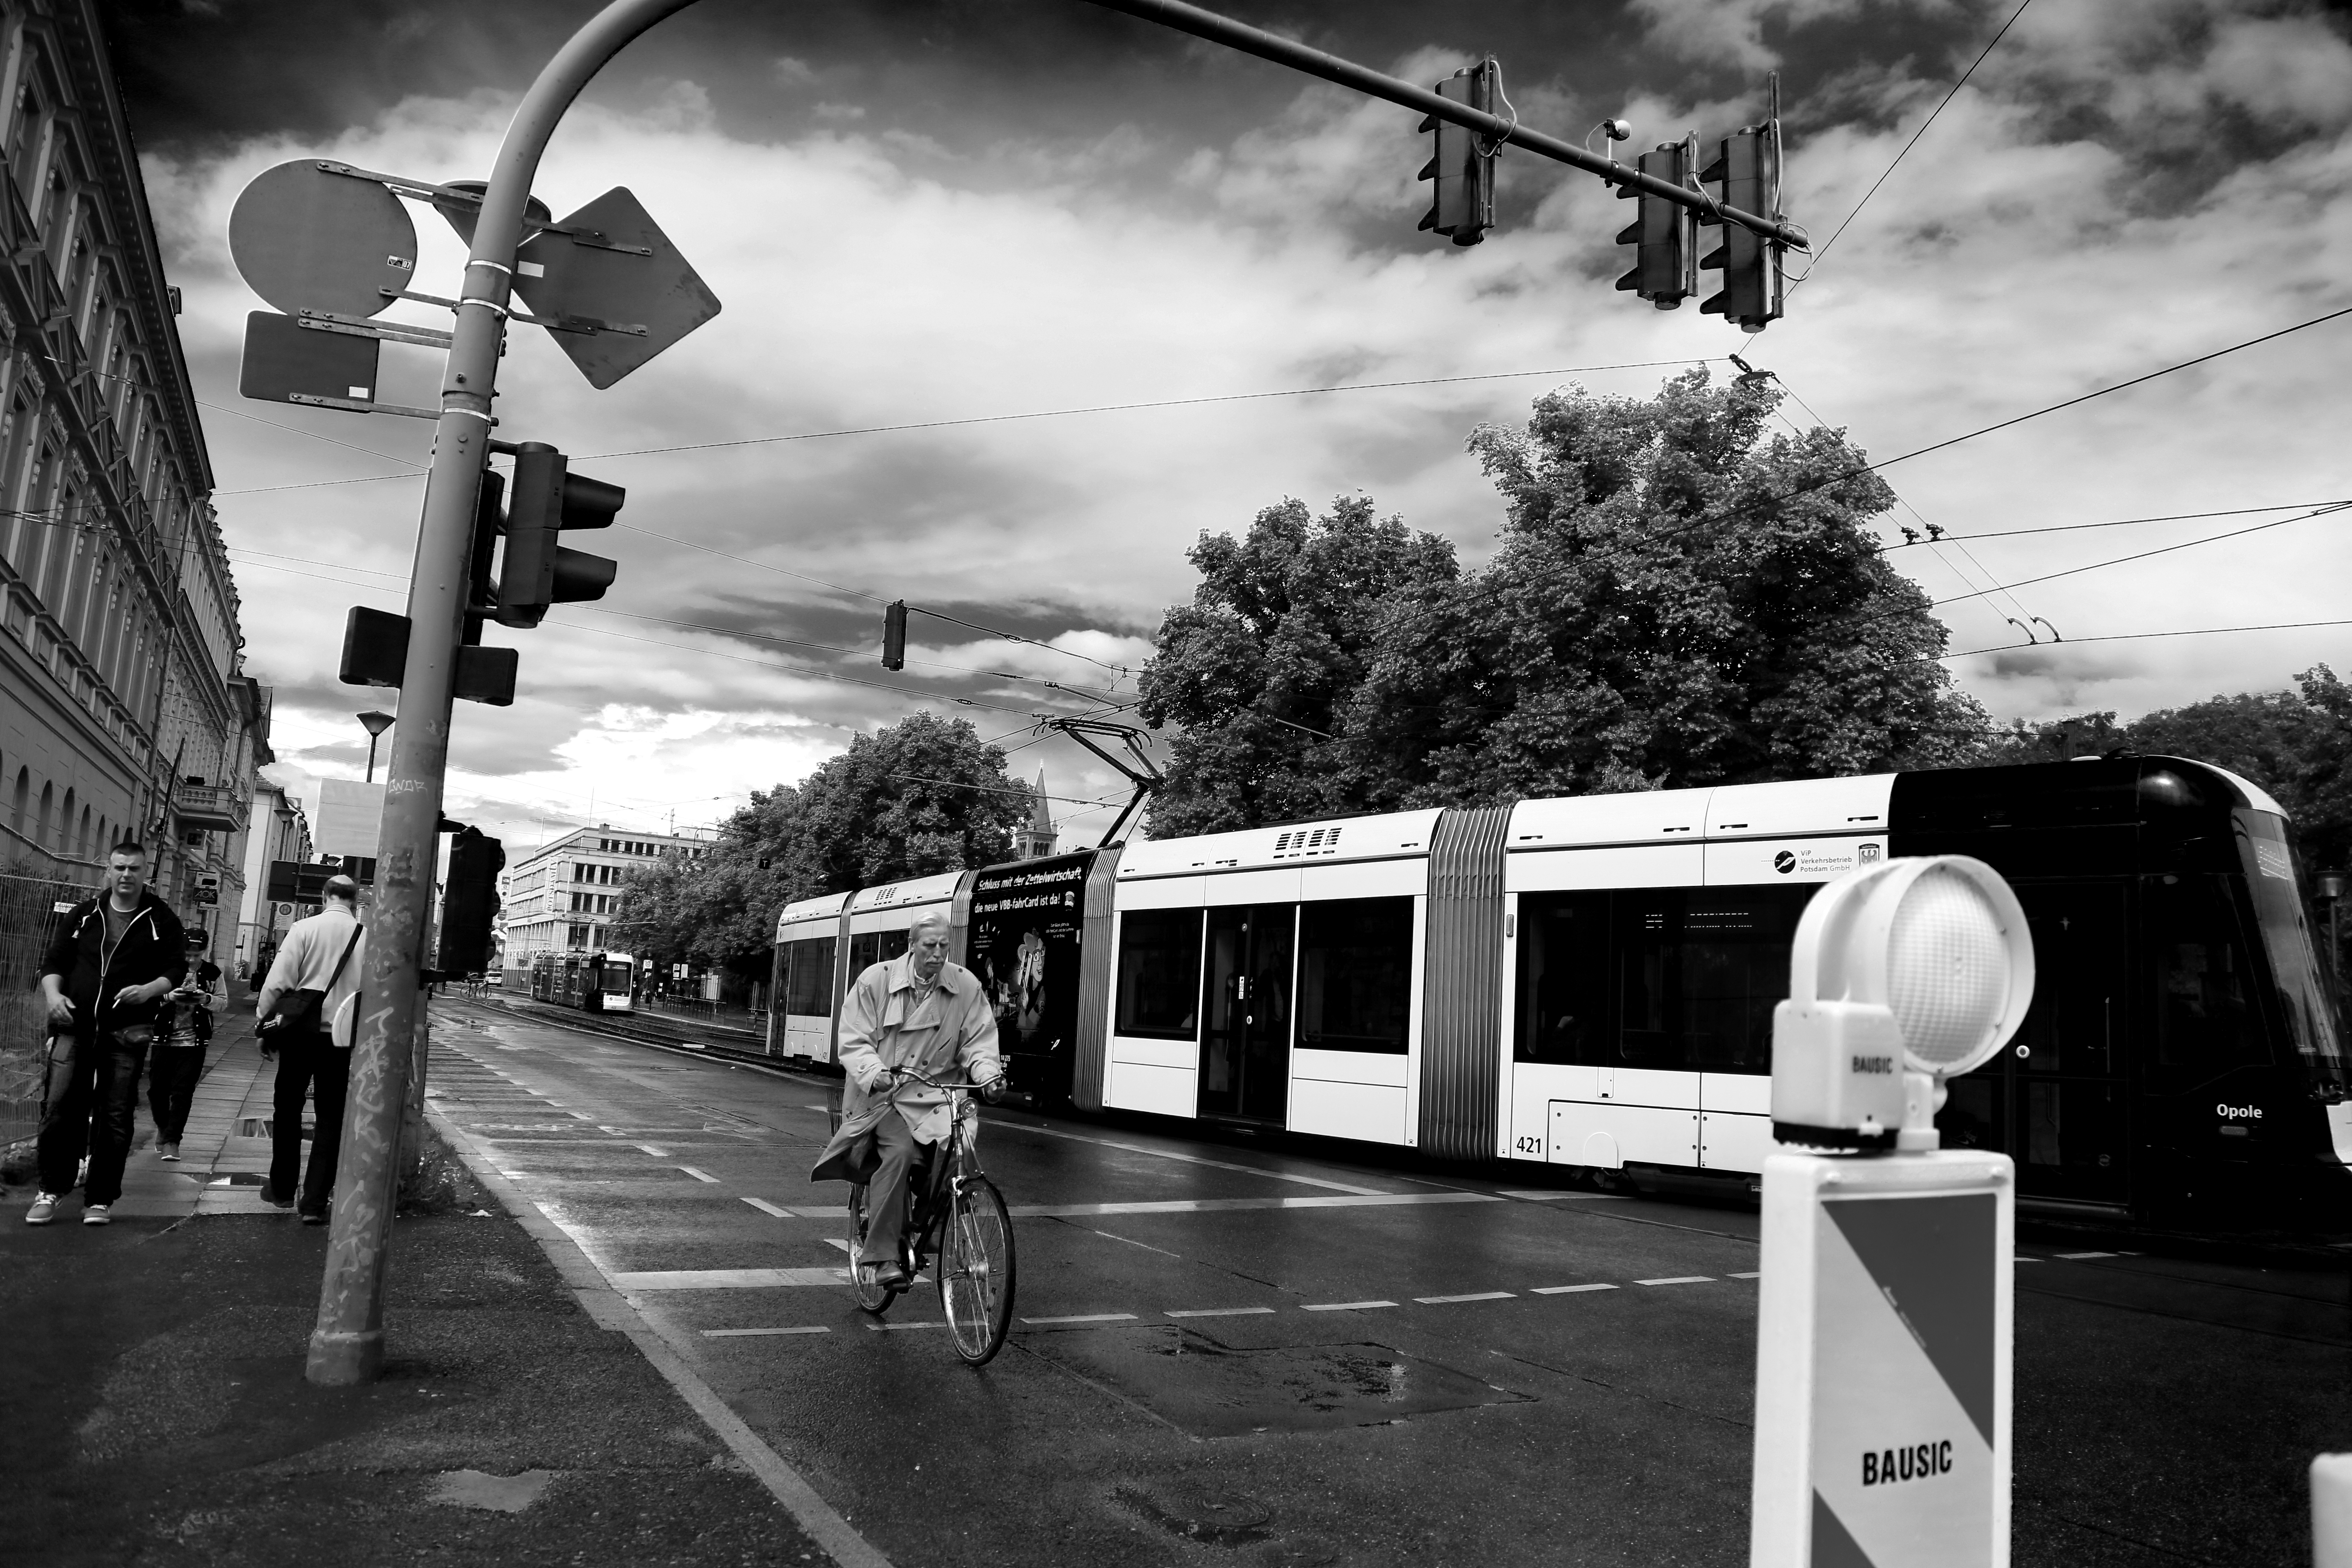
outdoor, person, black and white, people, road, white, street, photography, town, city, urban, transport, europe, vehicle, black, monochrome, public transport, streetphotography, bw, blackandwhite, blackwhite, candid, moments, infrastructure, stadt, radler, snapshot, europa, germany, deutschland, alemania, allemagne, berlin, strasse, sw, schwarzweiss, deutsch, schwarzweis, german, streetscene, snap, bicyle, moment, germania, einfarbig, leute, strasenszene, strassenszene, mensch, menschen, persons, personen, strassenfotografie, stdtisch, strase, unposed, ungestellt, fahrrad, biker, radfahrer, potsdam, brandenburg, monochrome photography